Lee Harvey Oswald Rooming House

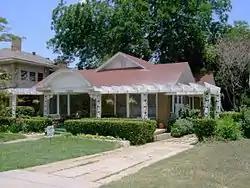

The house at 1026 N. Beckley Avenue in the Oak Cliff section of Dallas, Texas was the temporary residence of Lee Harvey Oswald at the time of the assassination of United States President John F. Kennedy. Oswald rented a room at this house for $8 a week, beginning October 14, 1963, under the name O.H. Lee. The building is located approximately from the Texas School Book Depository, where Oswald began working on October 16.